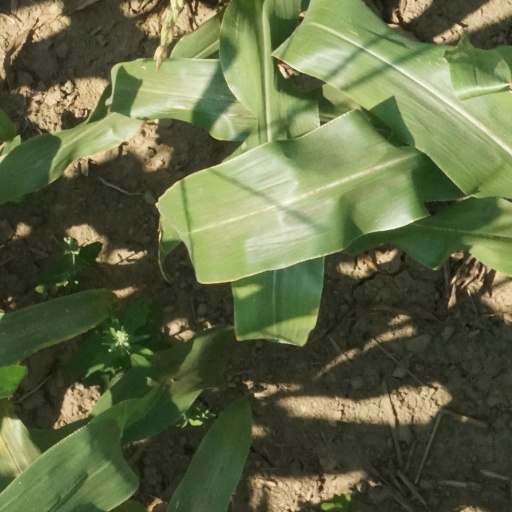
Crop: maize; corn